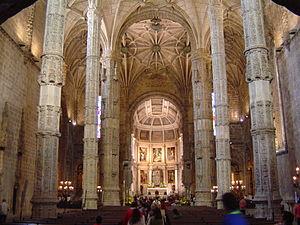
Le Portugal, en forme longue la République portugaise, en portugais : República Portuguesa, est un pays d'Europe du Sud, membre de l'Union européenne, situé dans l'Ouest de la péninsule Ibérique. Délimité au nord et à l'est par l'Espagne puis au sud et à l'ouest par l'océan Atlantique, il est le pays le plus occidental de l'Europe continentale. Il comprend également les archipels des Açores et de Madère, deux régions autonomes situées dans le nord de l'océan Atlantique, pour une superficie totale de 92 090 km². Membre fondateur de l'OTAN, le Portugal est étroitement lié politiquement et militairement avec l'ensemble des autres pays occidentaux. Il est également membre de l’OCDE, de l'ONU, du conseil de l'Europe et de l’espace Schengen et est l'un des pays fondateurs de la zone euro. Le Portugal entretient en outre d'importantes relations avec l'Espagne et la France, l'Allemagne, le Royaume-Uni et l'Italie, qui sont ses cinq plus importants partenaires commerciaux.
L'architecture du Portugal est l'architecture qui a existé et qui se pratique sur le territoire du Portugal, c'est-à-dire bien avant la fondation du Portugal en tant que pays au XIIᵉ siècle. Le terme s'étend aussi à des bâtiments créés sous l'influence de la culture portugaise ou par des architectes portugais du temps de l'Empire portugais.